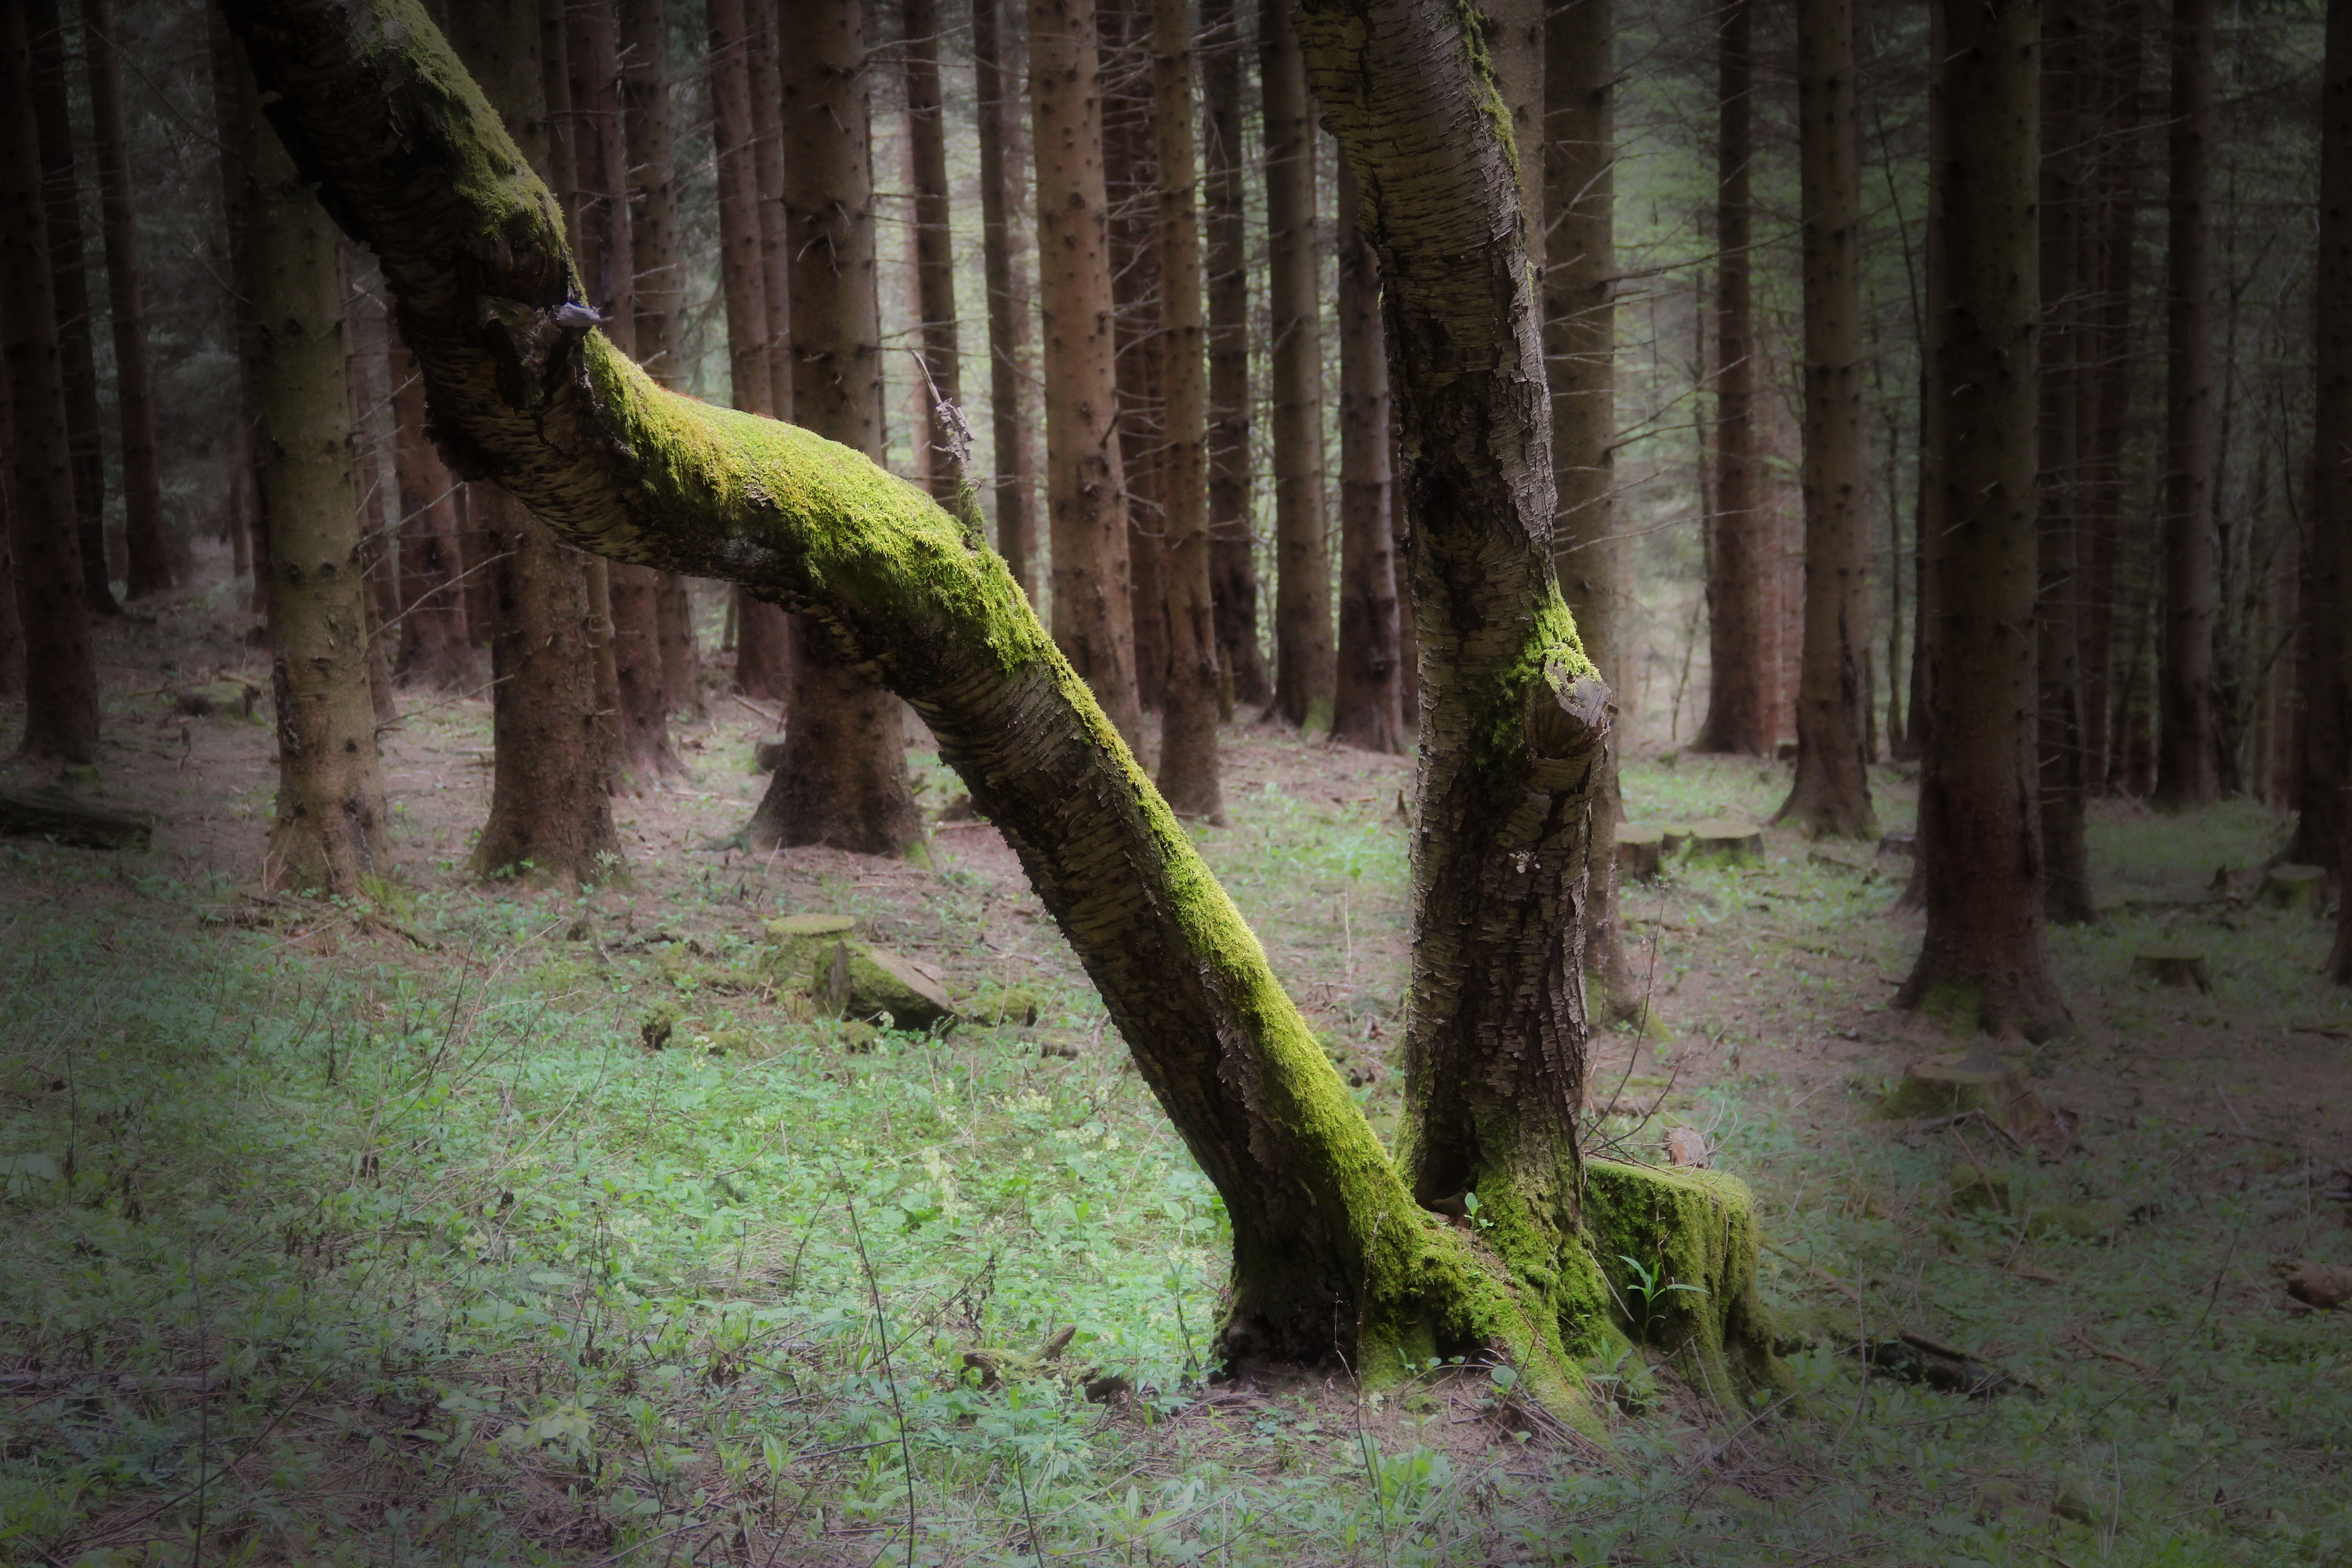
tree, nature, forest, branch, plant, sunlight, leaf, flower, trunk, moss, green, jungle, flora, trees, rainforest, deciduous, woodland, habitat, ecosystem, old tree, old growth forest, natural environment, plant stem, woody plant